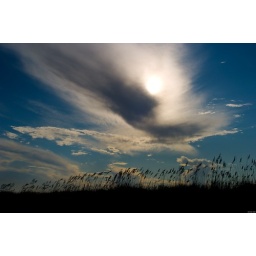
Dune grass silhouetted against the afternoon sky at Huntington Beach State Park in South Carolina.